John Downer

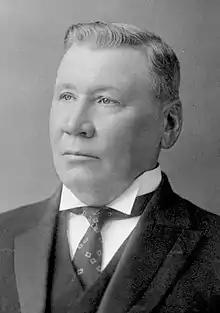
Downer in 1900

Sir John William Downer, KCMG, KC (6 July 1843 – 2 August 1915) was an Australian politician who served two terms as Premier of South Australia, from 1885 to 1887 and again from 1892 to 1893. He later entered federal politics and served as a Senator for South Australia from 1901 to 1903. He was the first of four Australian politicians from the Downer family dynasty.